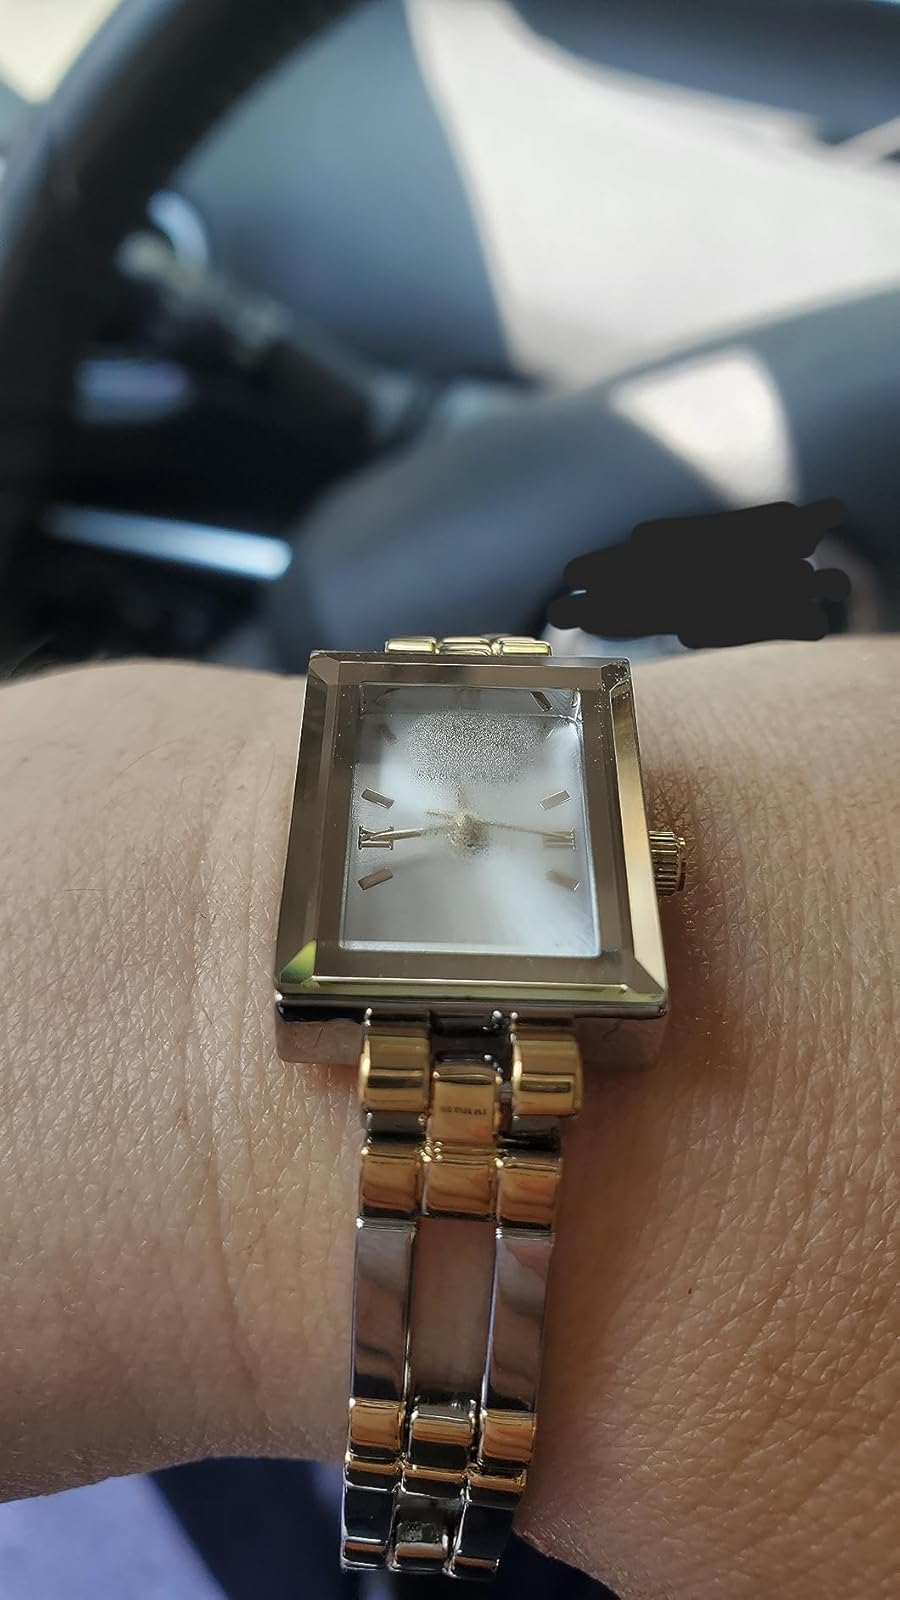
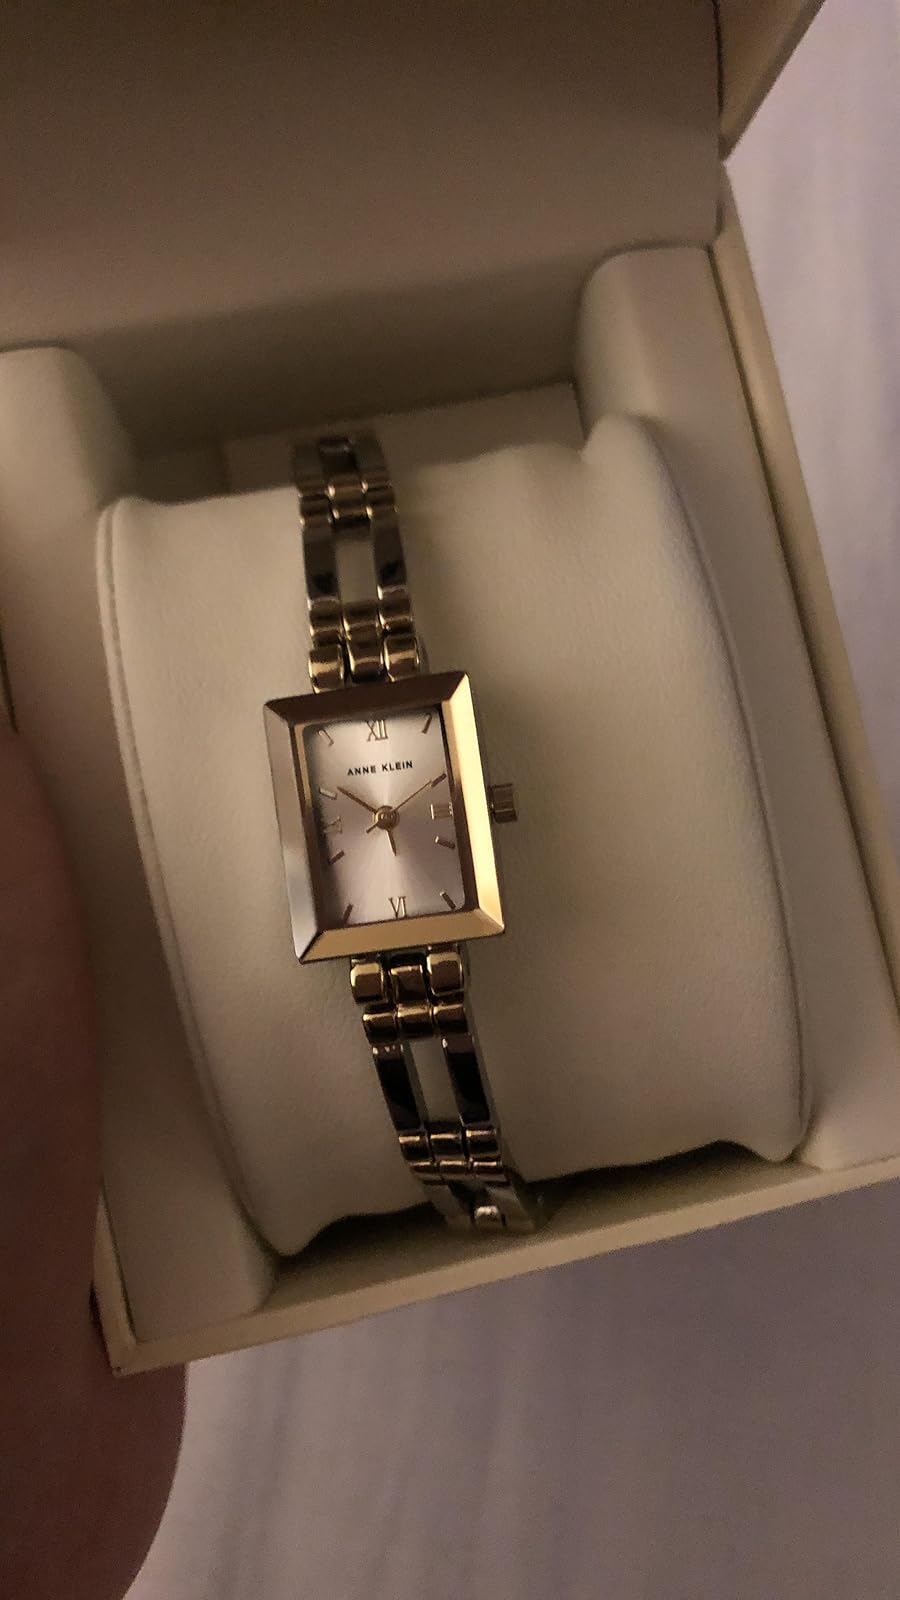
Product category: accessories_watch
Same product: yes